Baltic-British Agricultural School

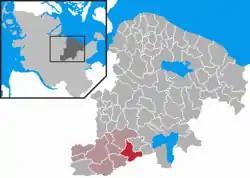
Map of the municipality of Belau, Plön (district), Schleswig-Holstein

From 1945 to 1950, the Baltic-British Agricultural School on Perdoel estate in Belau near Wankendorf, Schleswig-Holstein trained former prisoners of war of the Second World War from the Baltic states in Germany who did not wish to return to their Soviet-occupied homeland in modern agricultural and horticultural techniques.